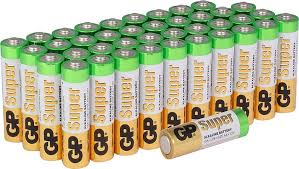
Waste category: battery